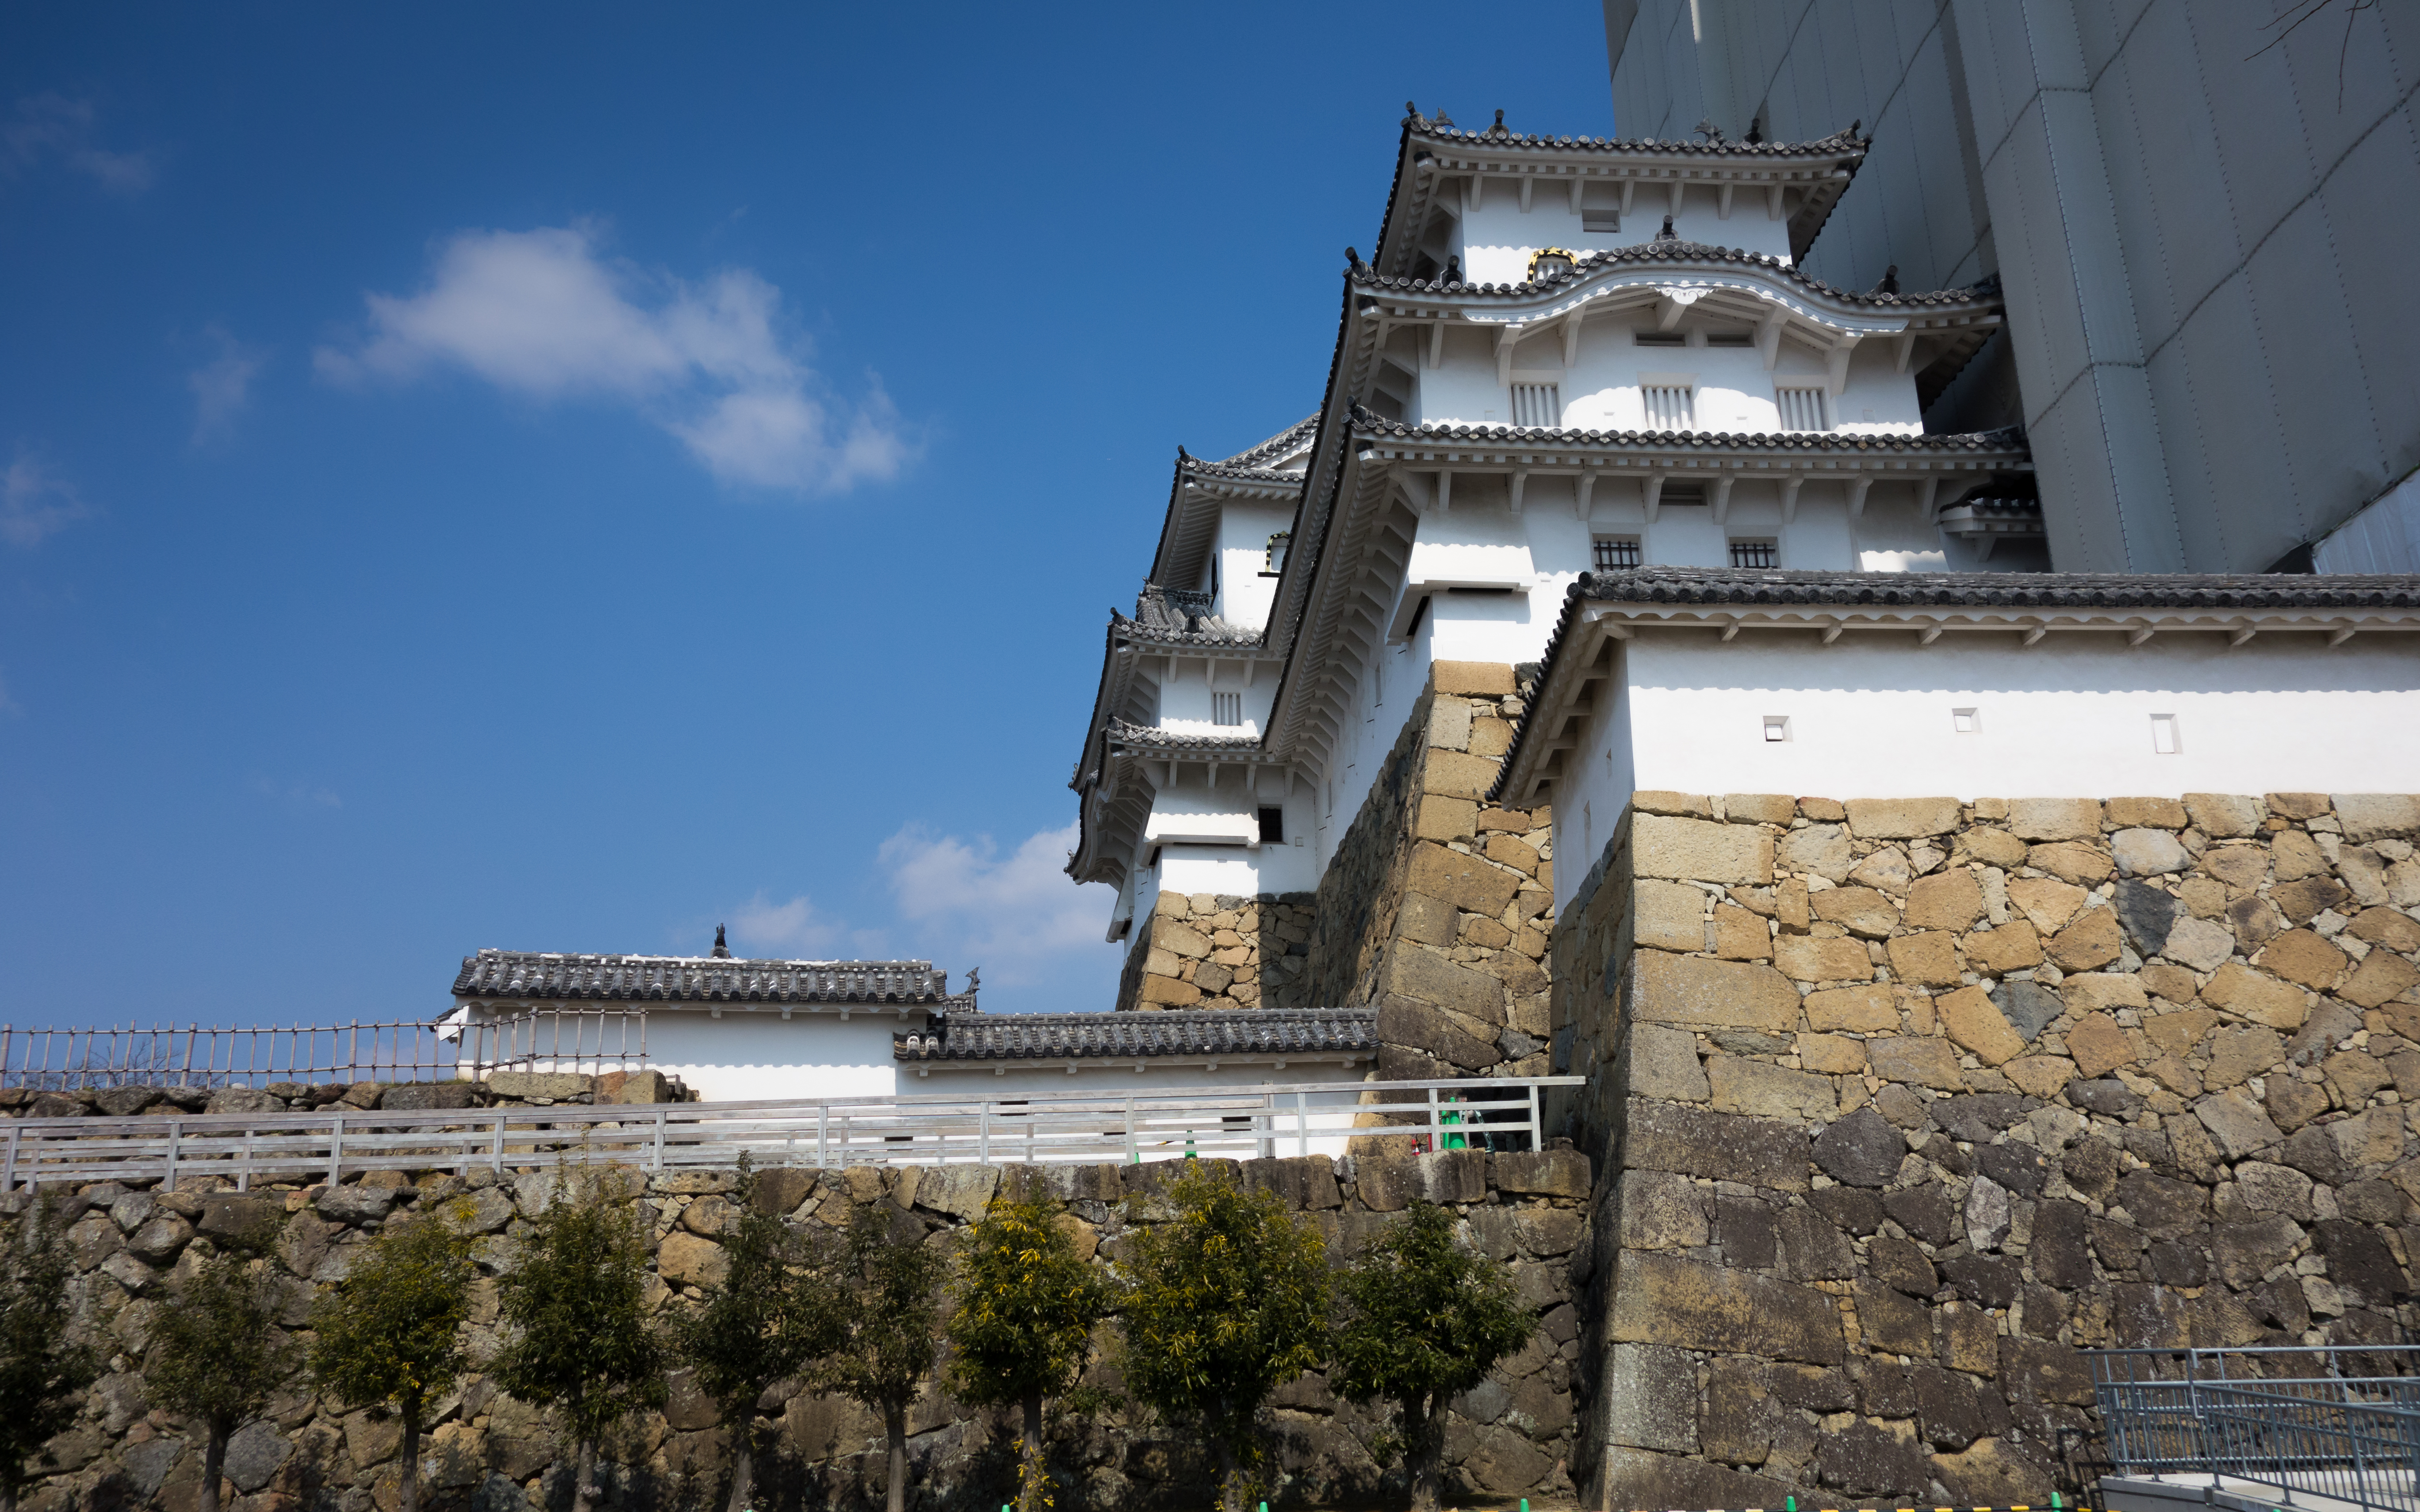
sea, architecture, structure, building, palace, wall, cityscape, vacation, travel, tower, castle, landmark, fortification, tourism, stadium, 2013, japon, ruins, himeji, hy go, h ronblanc, urban area